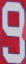
Number: 9